Kampon (film)

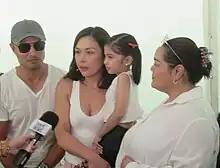
Derek Ramsay (left), Beauty Gonzalez (center-left), and Erin Espiritu (carried by Gonzalez)

Other cast members for "Kampon" include Nico Antonio, Nor Domingo, Lui Manansala Cai Cortez, Al Tantay, and Kean Cipriano.